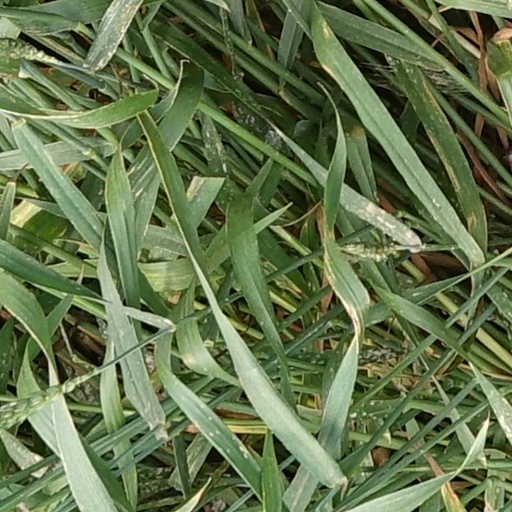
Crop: wheat